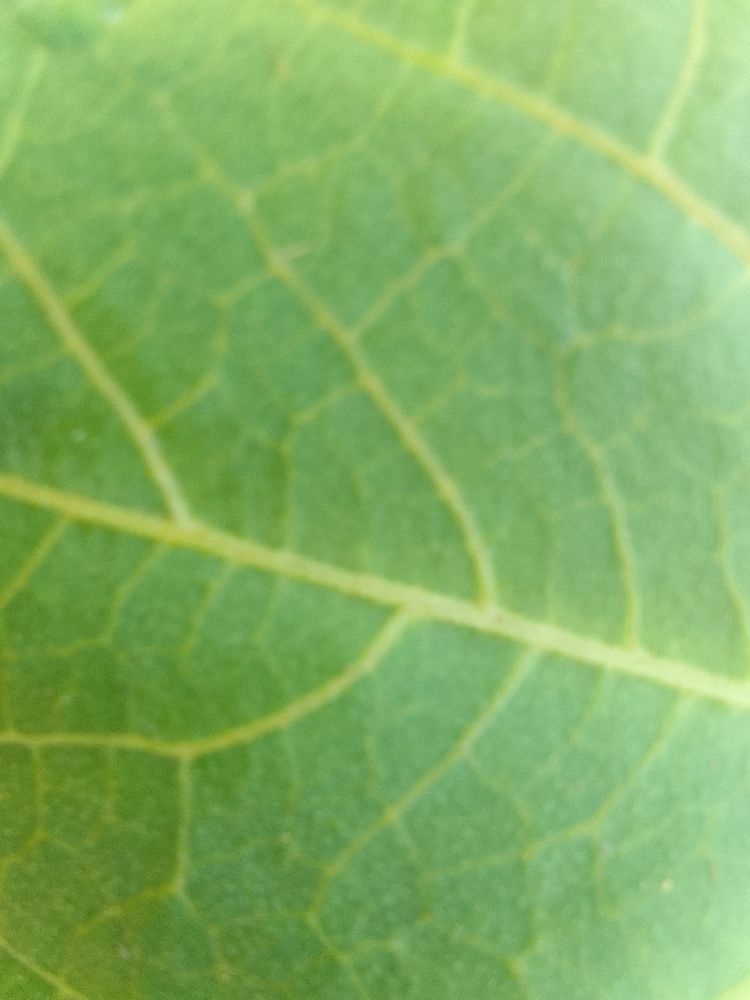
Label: healthy